City Beach, Western Australia

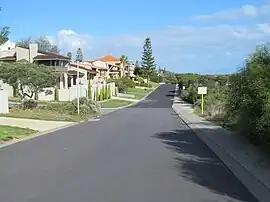
Yaltara Road, City Beach

City Beach is a beachside suburb of Perth, Western Australia, located within the Town of Cambridge. Its postcode is 6015. It is also the name of a beach in the suburb. House prices are generally quite expensive. In 2020, City Beach had the fifth highest median house price in Perth, at $1.628 million.